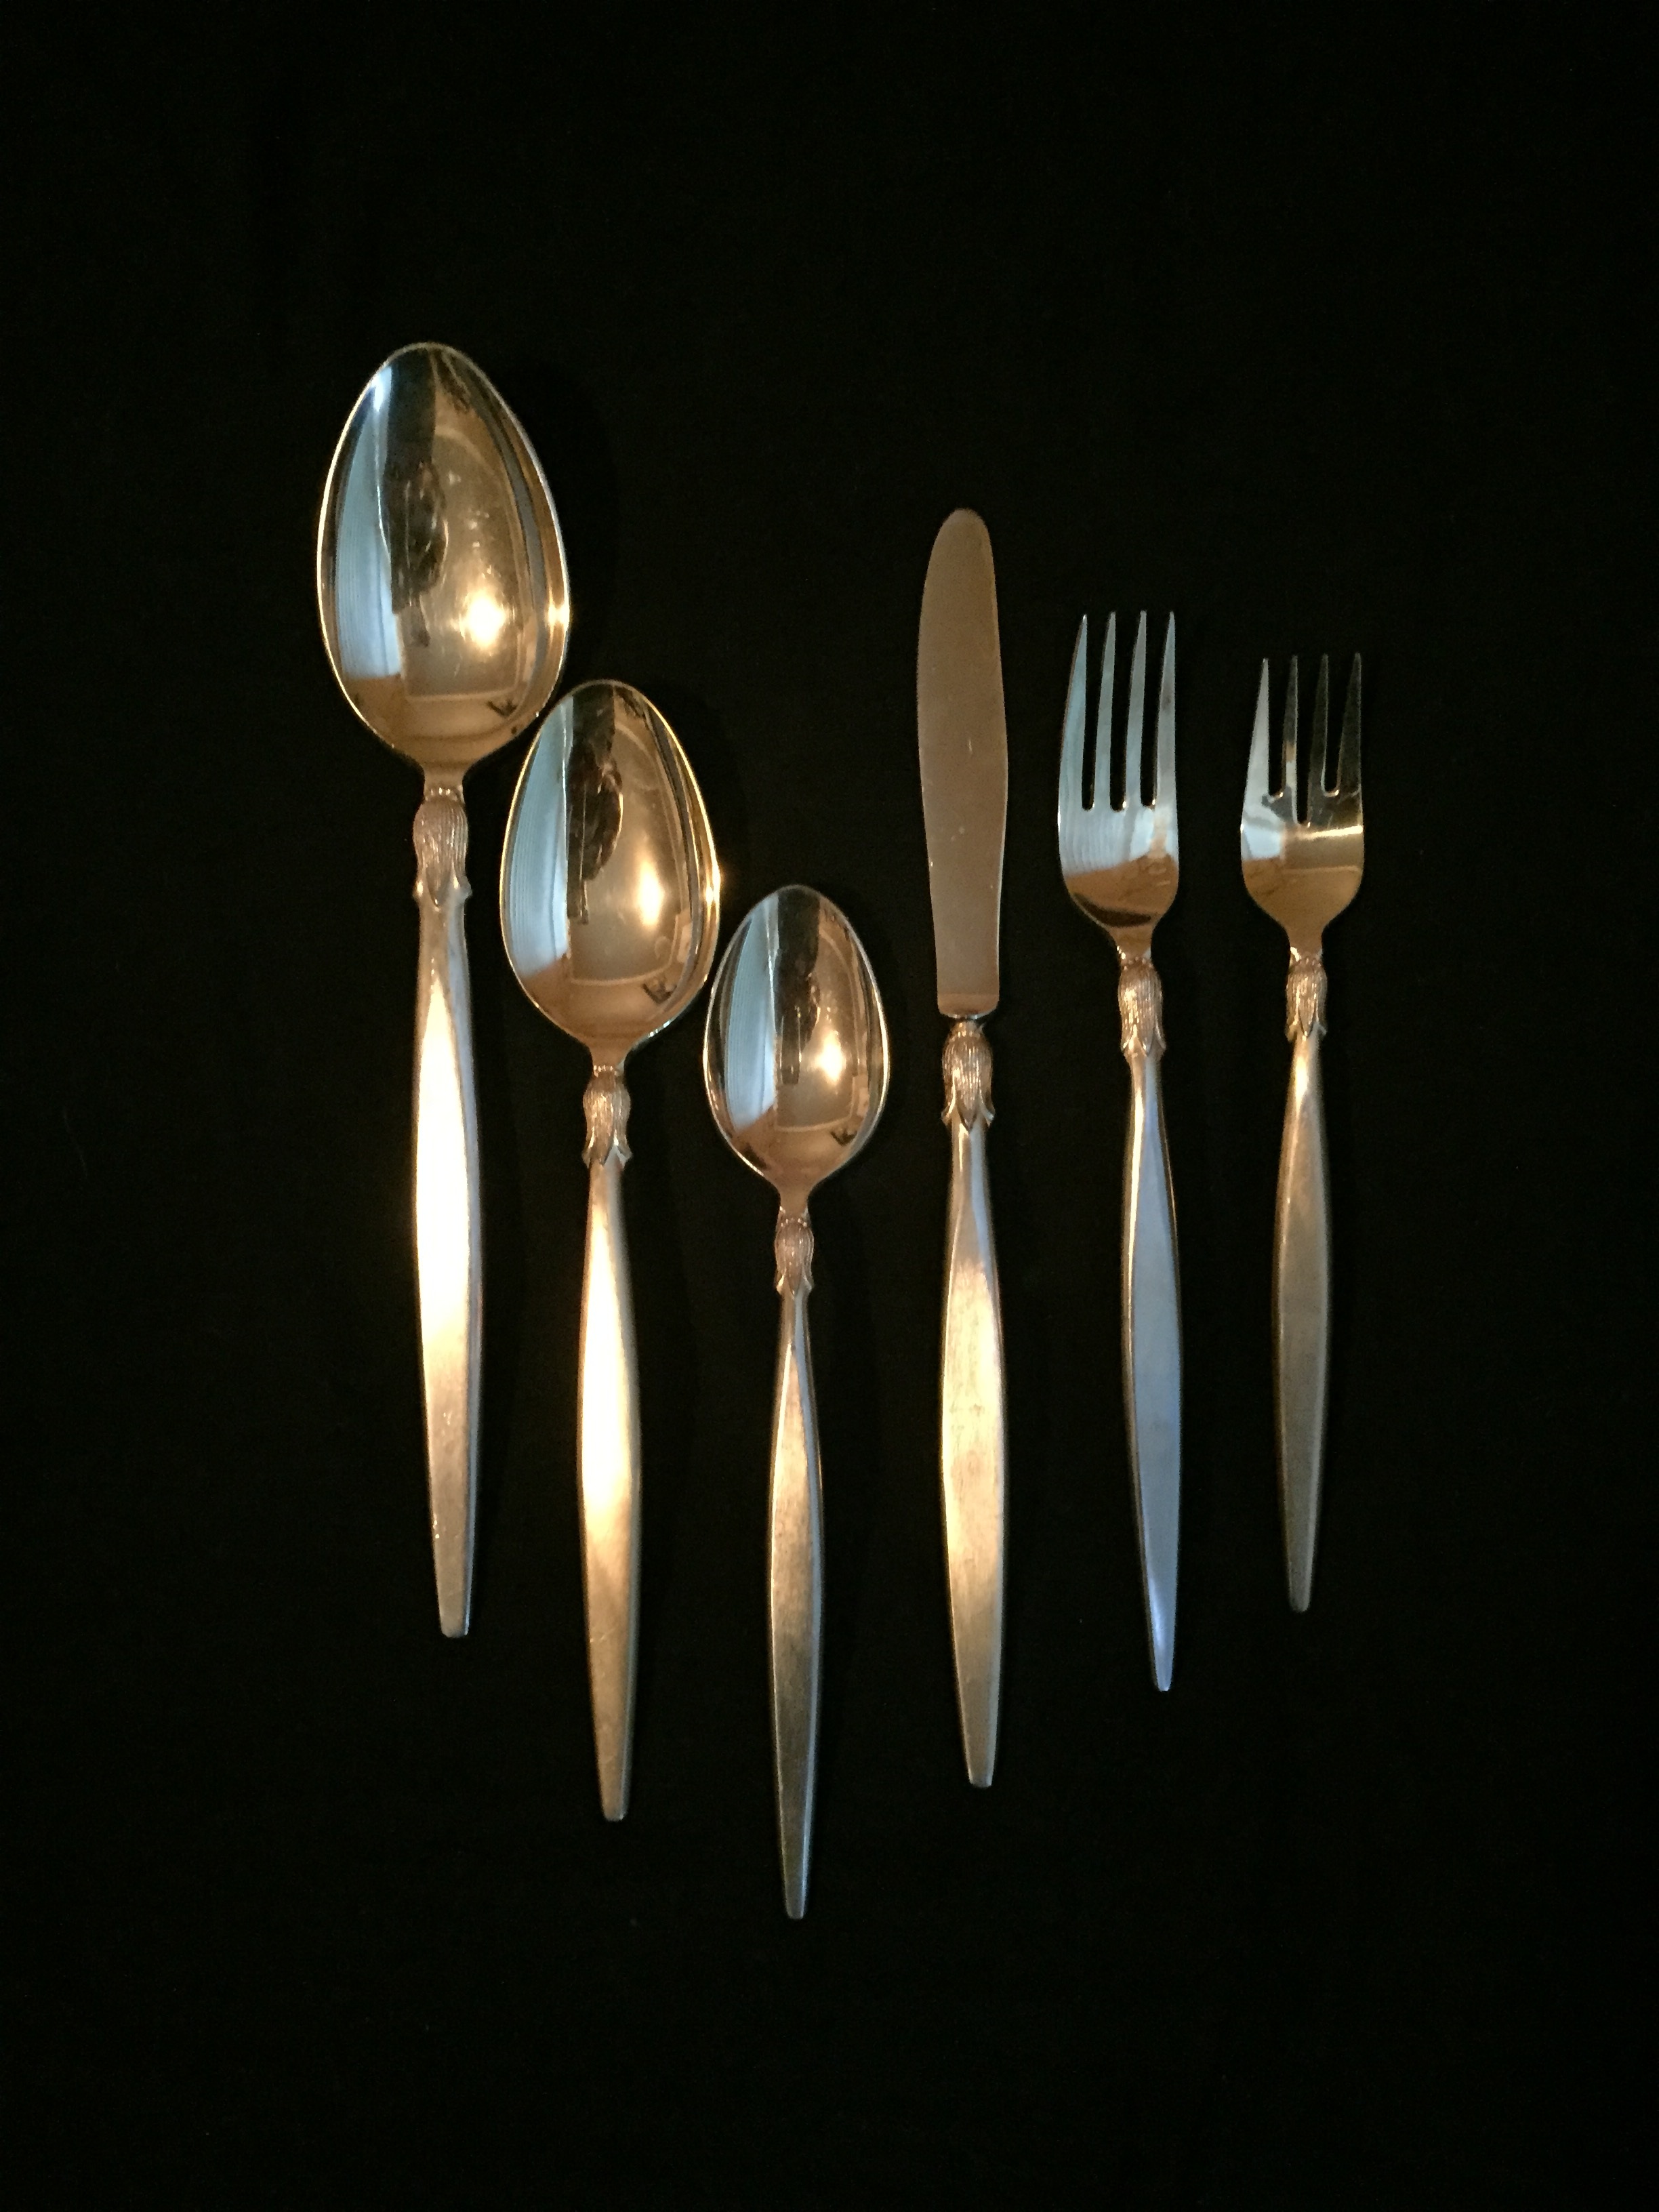
fork, cutlery, lighting, tableware, dinner, setting, gold plated, flatware